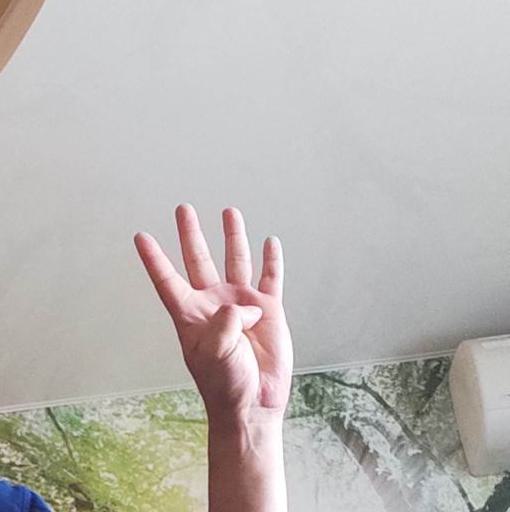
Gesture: four